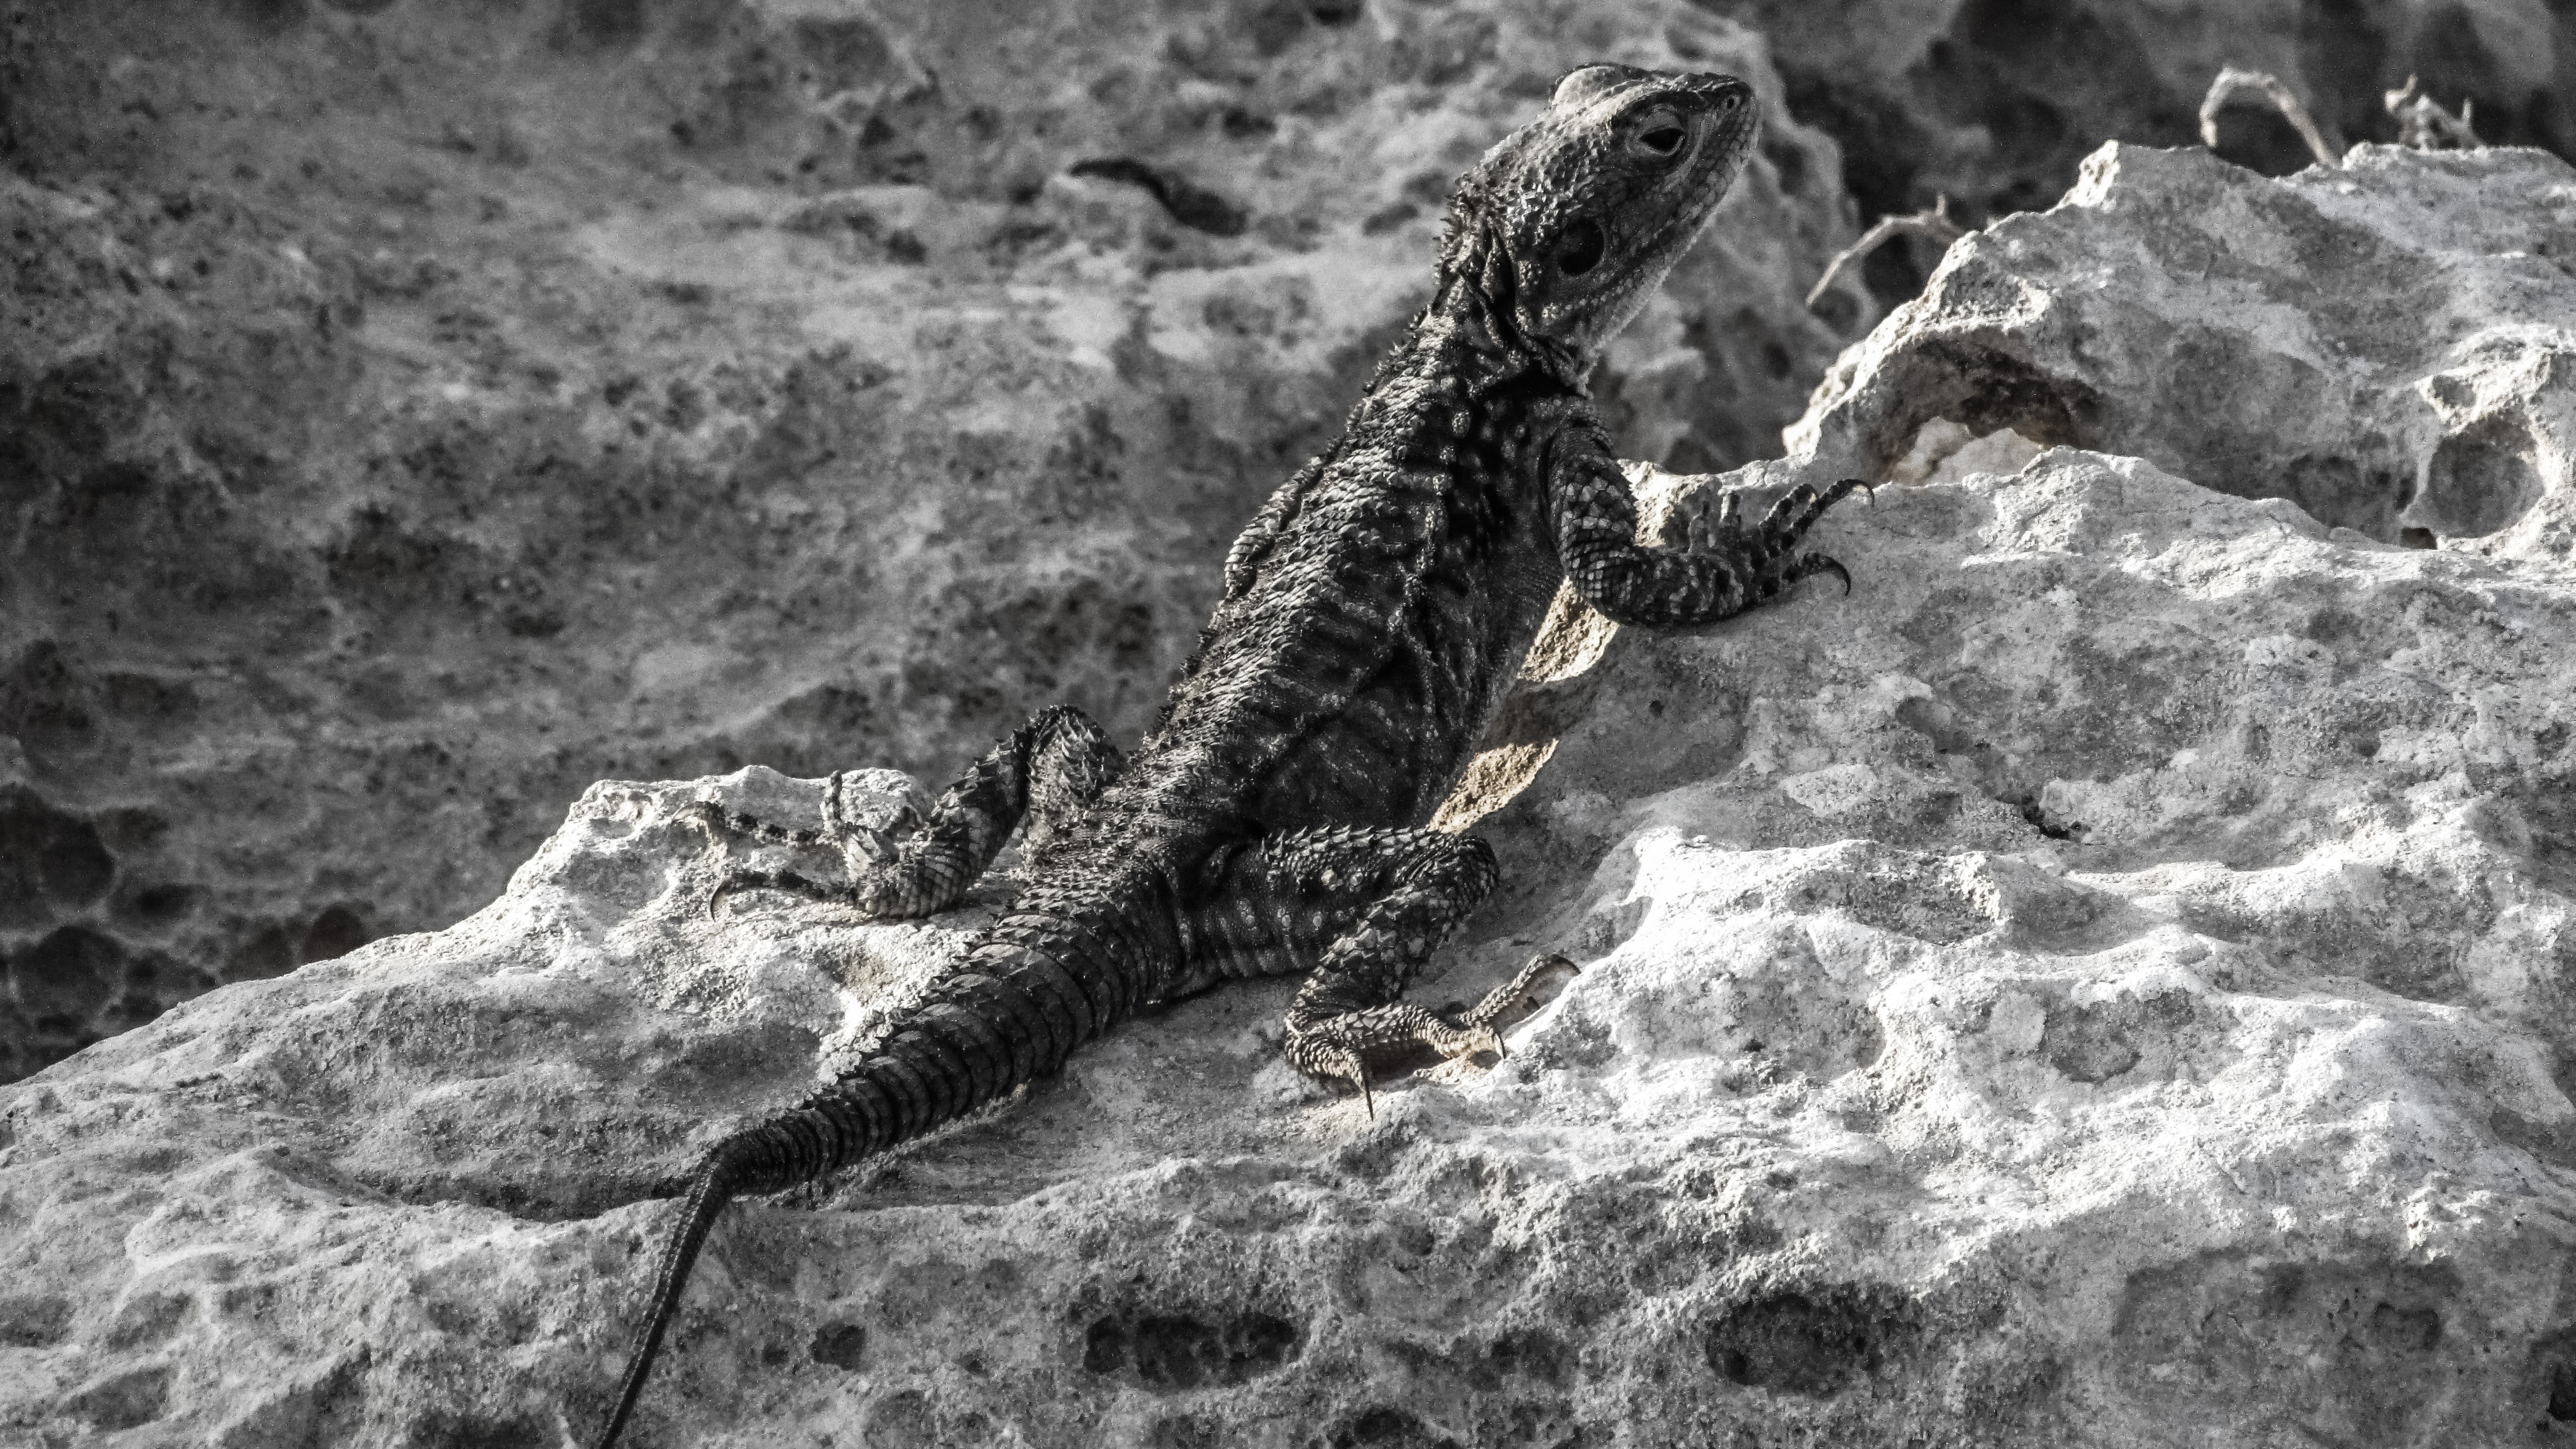
nature, black and white, animal, wildlife, reptile, monochrome, fauna, lizard, crocodile, herpetology, vertebrate, adaptation, species, cyprus, kurkutas, crocodilia, monochrome photography, scaled reptile